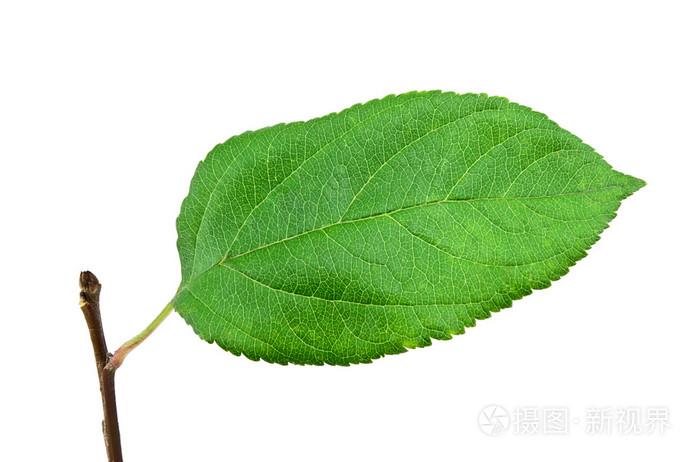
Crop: apple
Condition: healthy